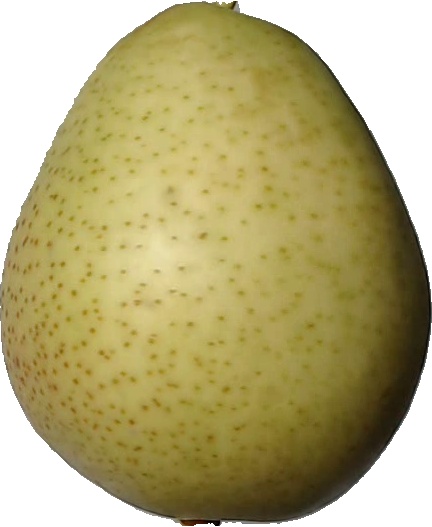
Label: pear_1